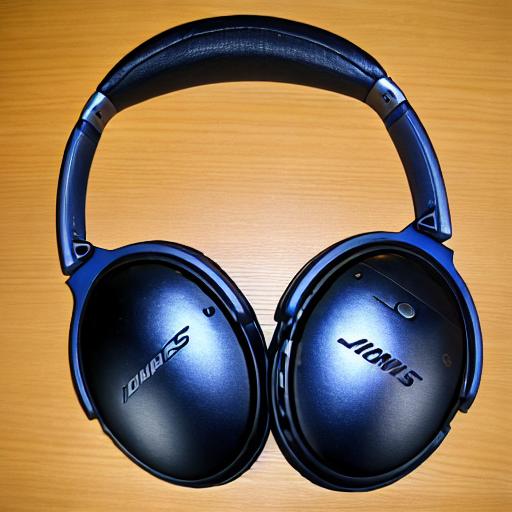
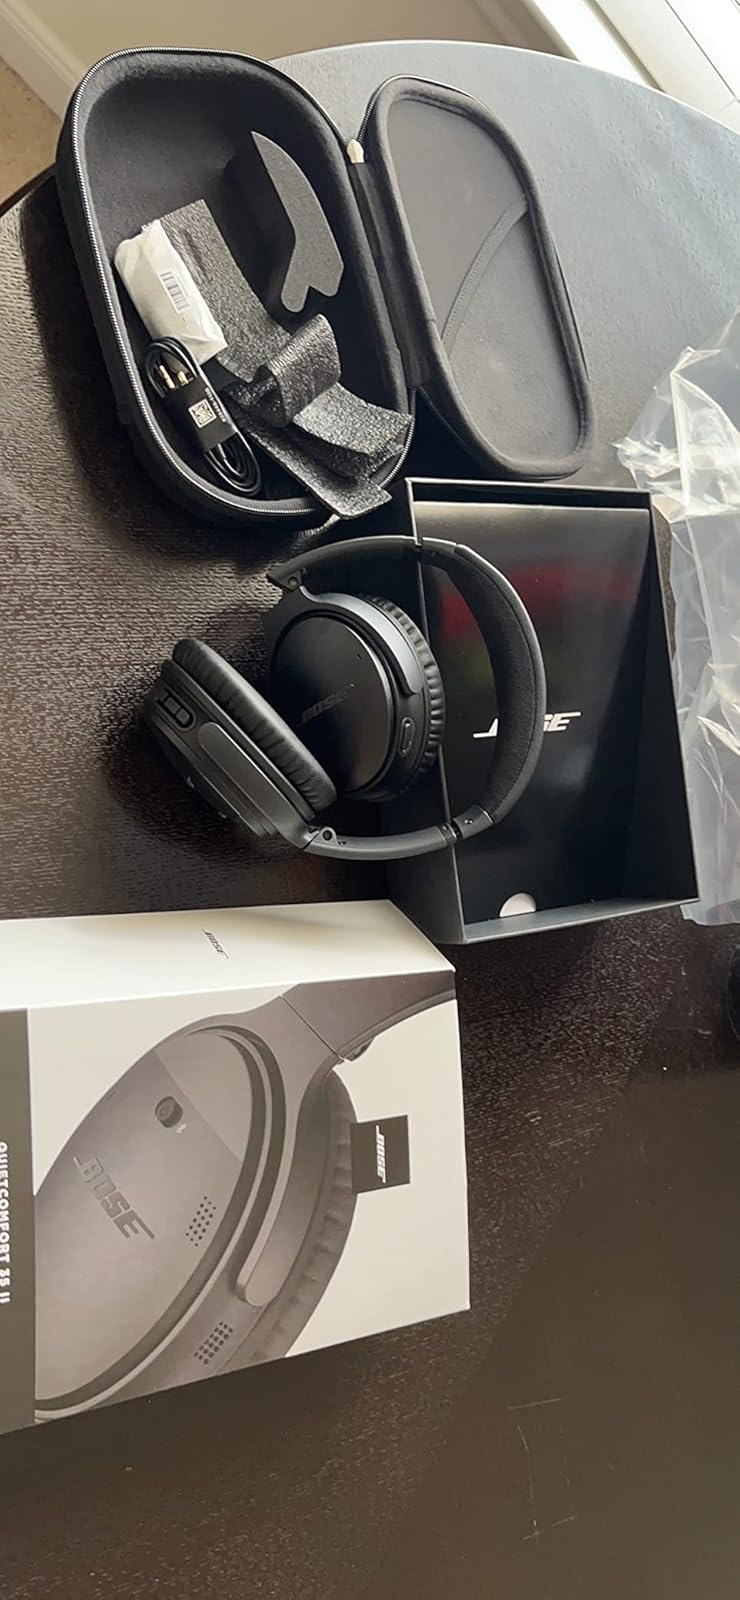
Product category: headphones
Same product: no